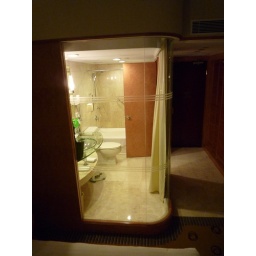
My bathroom at the Park Lane Hotel looked like a booth in the red light district.